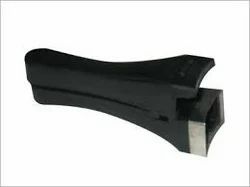
Label: Bakelite_Moulding